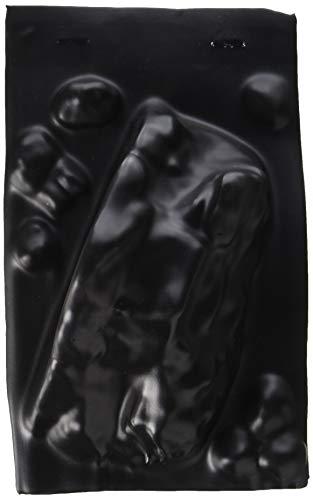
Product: Classic Rock Mold Woodland Scenics
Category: Toys & Games | Play Vehicles | Play Trains & Railway Sets | Train Sets
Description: Woodland Scenics-Rock Mold.
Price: $10.85
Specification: ProductDimensions:4.8x3x9inches|ItemWeight:5.3ounces|ShippingWeight:5.6ounces(Viewshippingratesandpolicies)|ASIN:B0000WS7DA|Itemmodelnumber:FBA_CROCKMLD-C1236|Manufacturerrecommendedage:14yearsandup